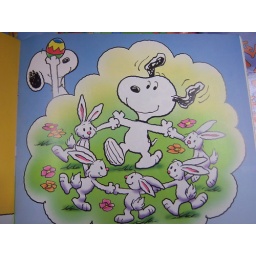
flowers around the house and Myranda's Prom Outfit 4-3-4--09 051